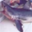
Label: shark